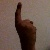
The image shows a hand gesture representing the number 1 in Indian Sign Language.